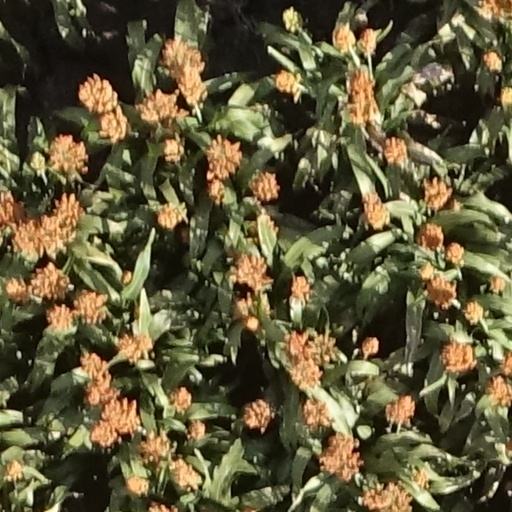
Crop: sorghum